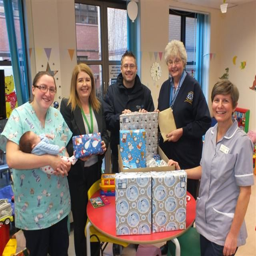
manufacturing have kindly donated lots of presents including a film character and female set to the children 's ward .